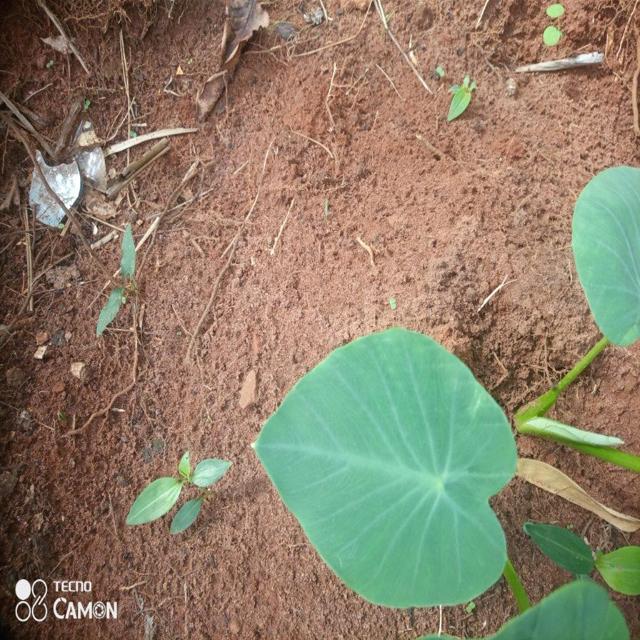
Label: Healthy